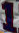
Number: 1